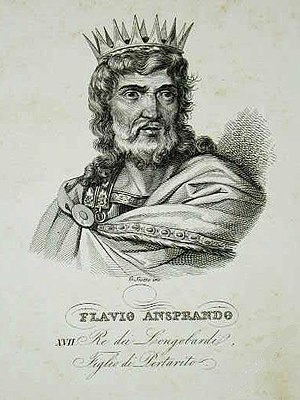
Ansprand
Ansprand var en langobardisk konge af Italien der kortvarigt regerede i år 712, men desuden regerede som værge for kong Liutpert i år 700 til 701. Derudover var hertug af Asti.